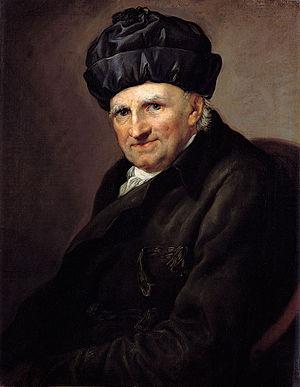
Johann Joachim Spalding est un théologien protestant allemand, né le 1ᵉʳ novembre 1714 à Tribsees, qui était à l'époque sous suzeraineté suédoise, et décédé le 25 mai 1804.